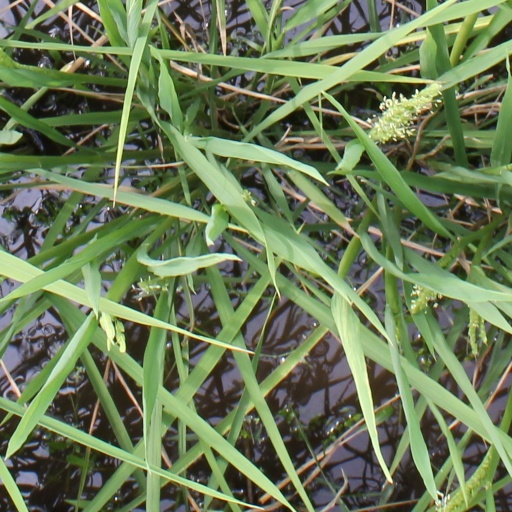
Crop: rice